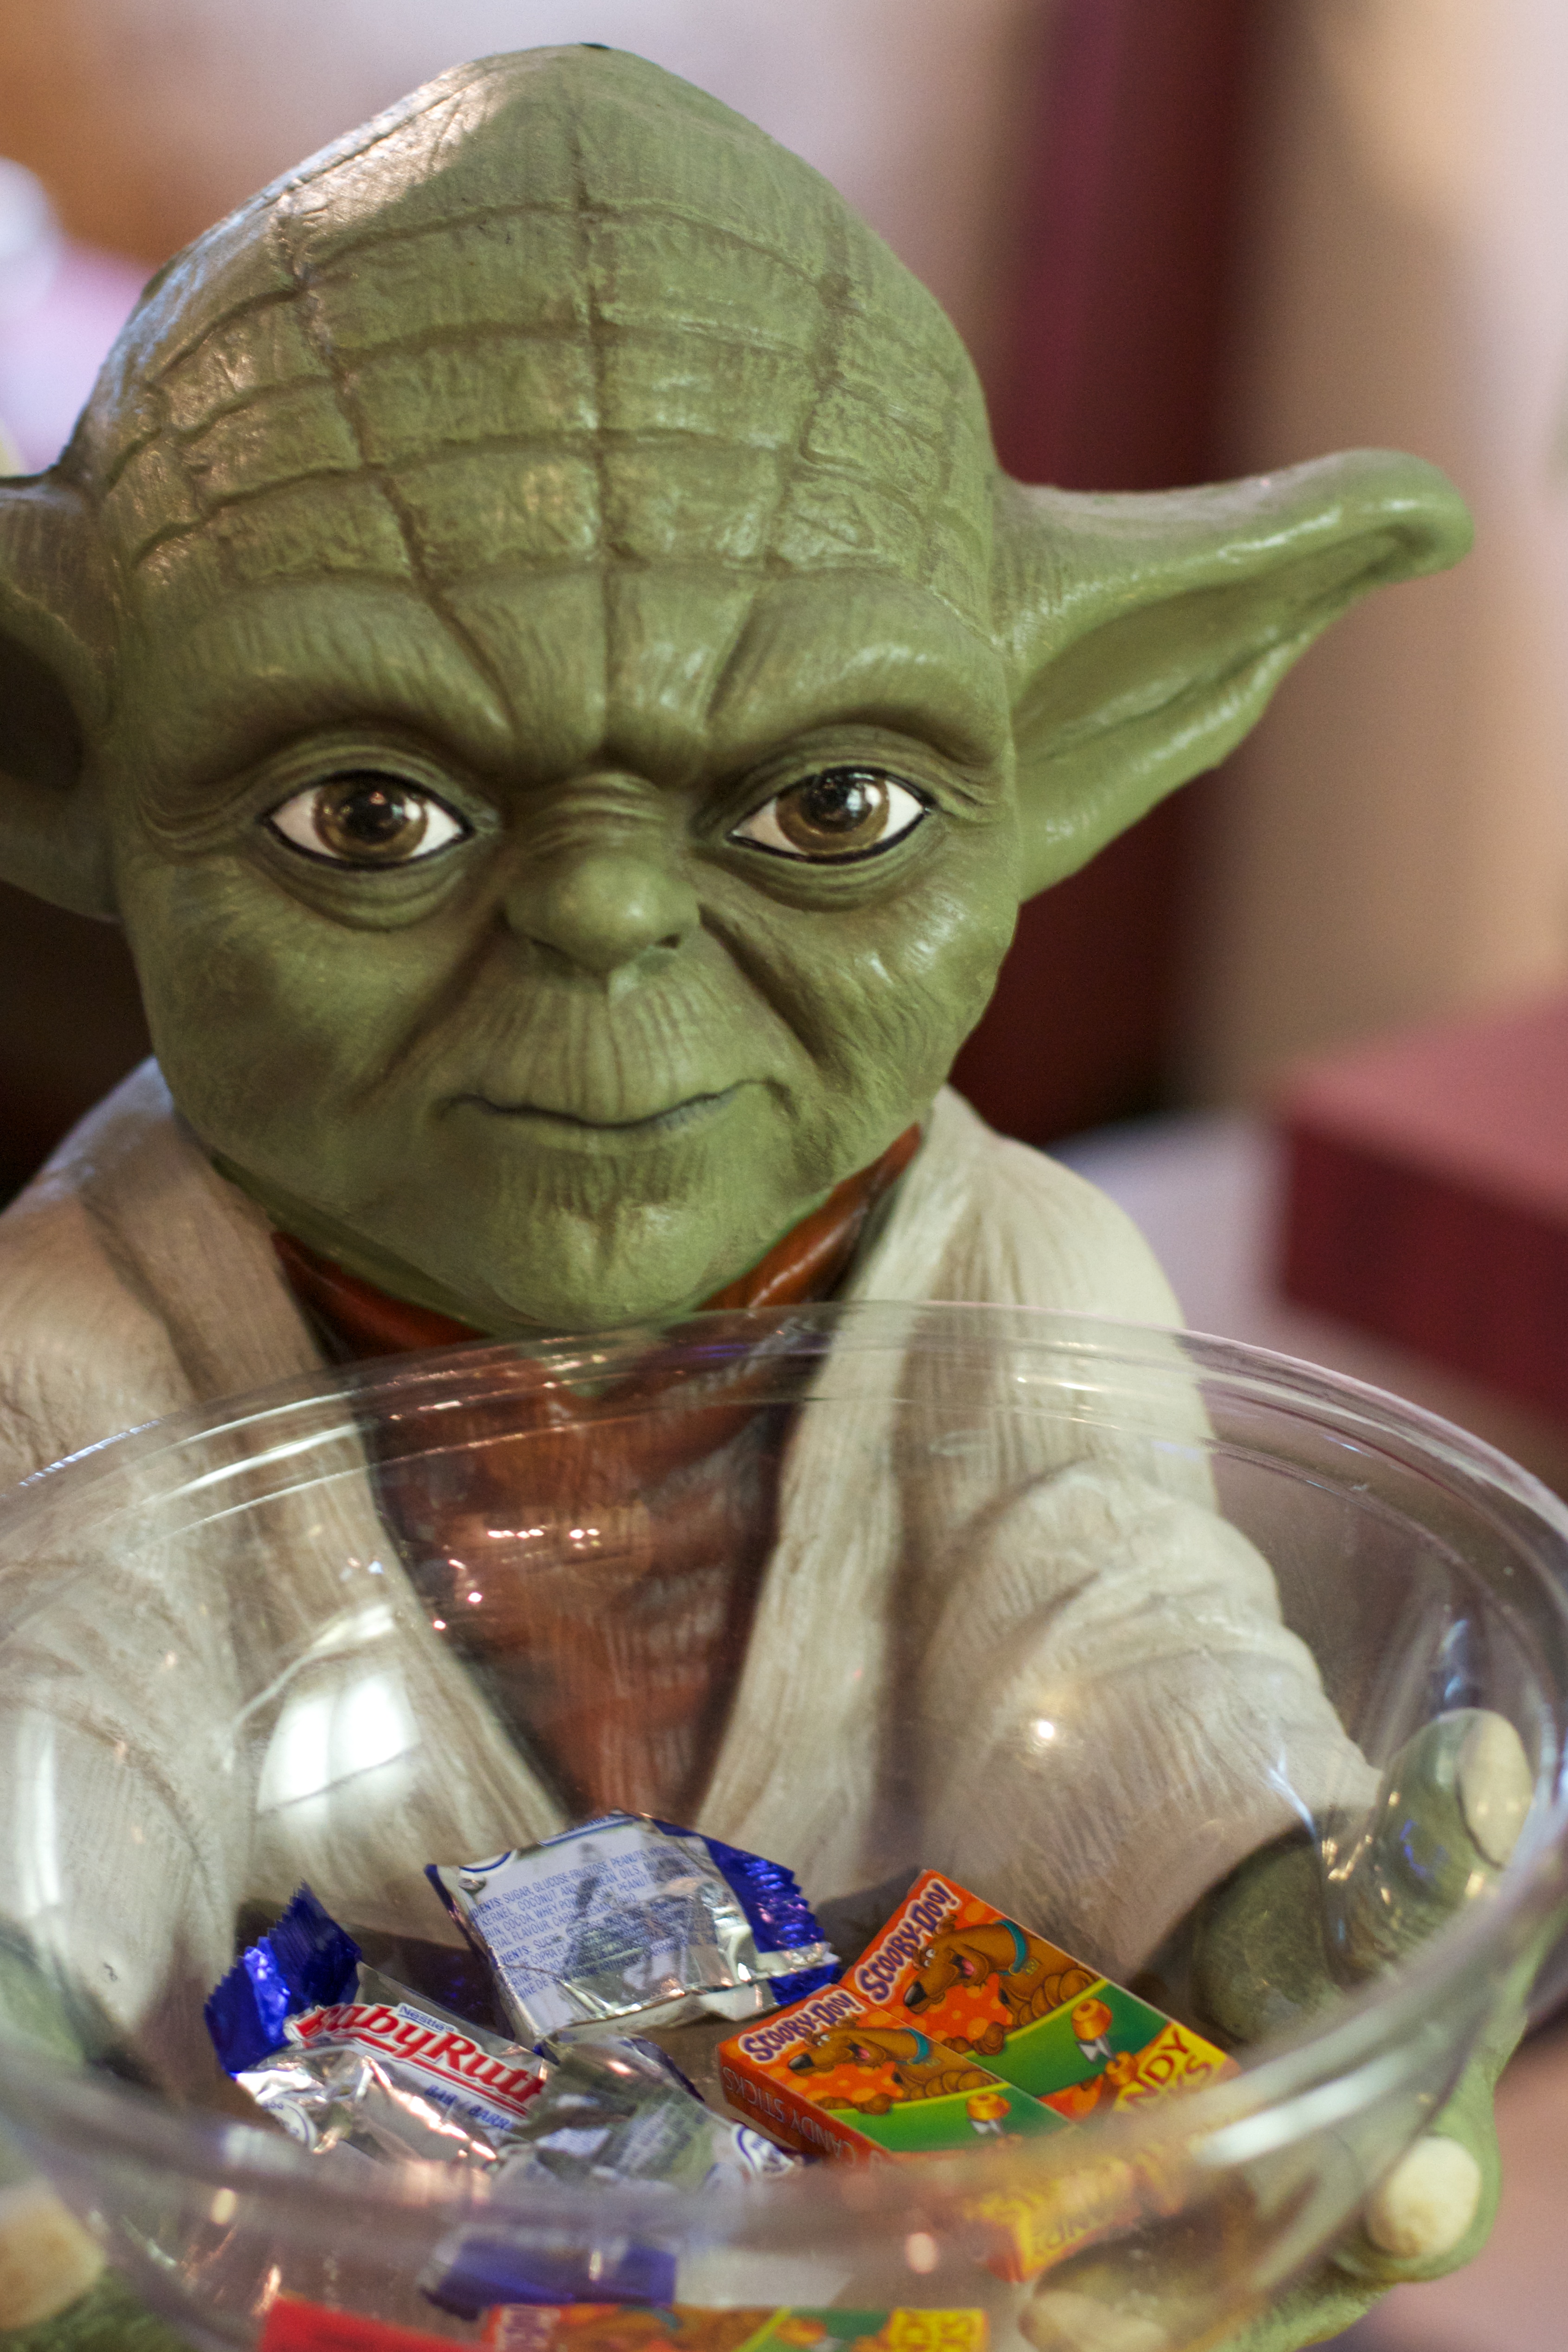
toy, art, head, 2012366, yoda